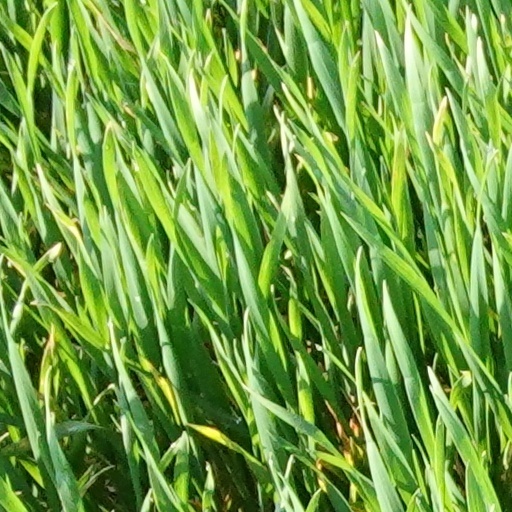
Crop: wheat